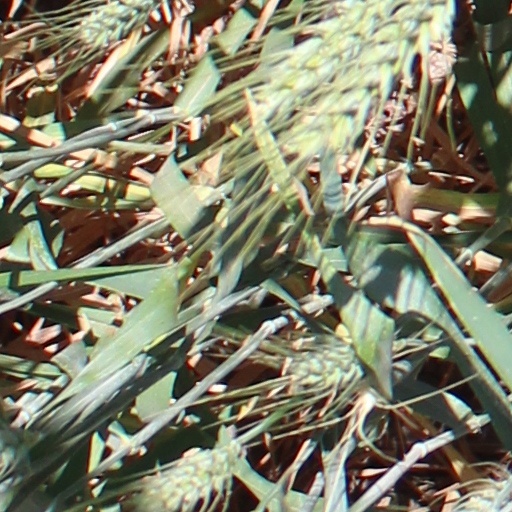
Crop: wheat